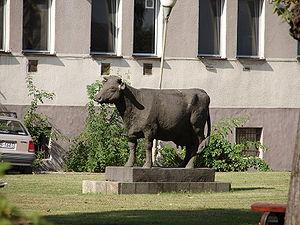
Stare Pole est un village polonais de la voïvodie de Poméranie et du powiat de Malbork. Il est le siège de la gmina de Stare Pole et comptait 1.834 habitants en 2006.